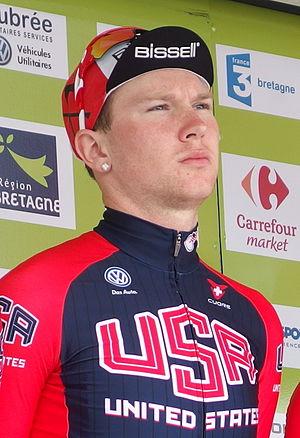
Tour de Bretagne 2014 - Présentation des équipes au départ de la sixième étape à Radenac - Équipe nationale des États-Unis Depicted person: Logan Owen
Logan Owen, né le 25 mars 1995 à Bremerton, est un coureur cycliste américain, membre de l'équipe EF Pro Cycling. Il est également spécialiste du cyclo-cross.